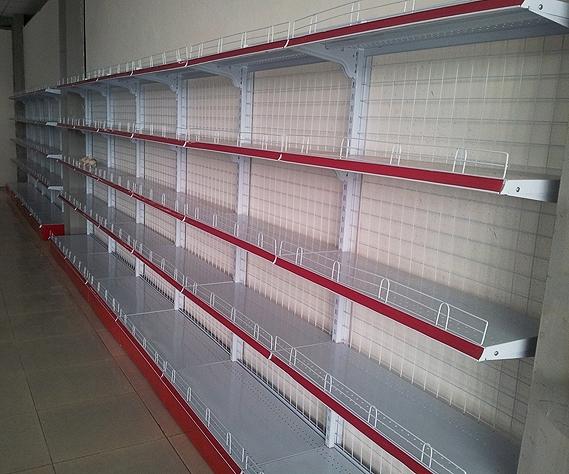
ở phía trước của bức tường trắng là một kệ hàng trống